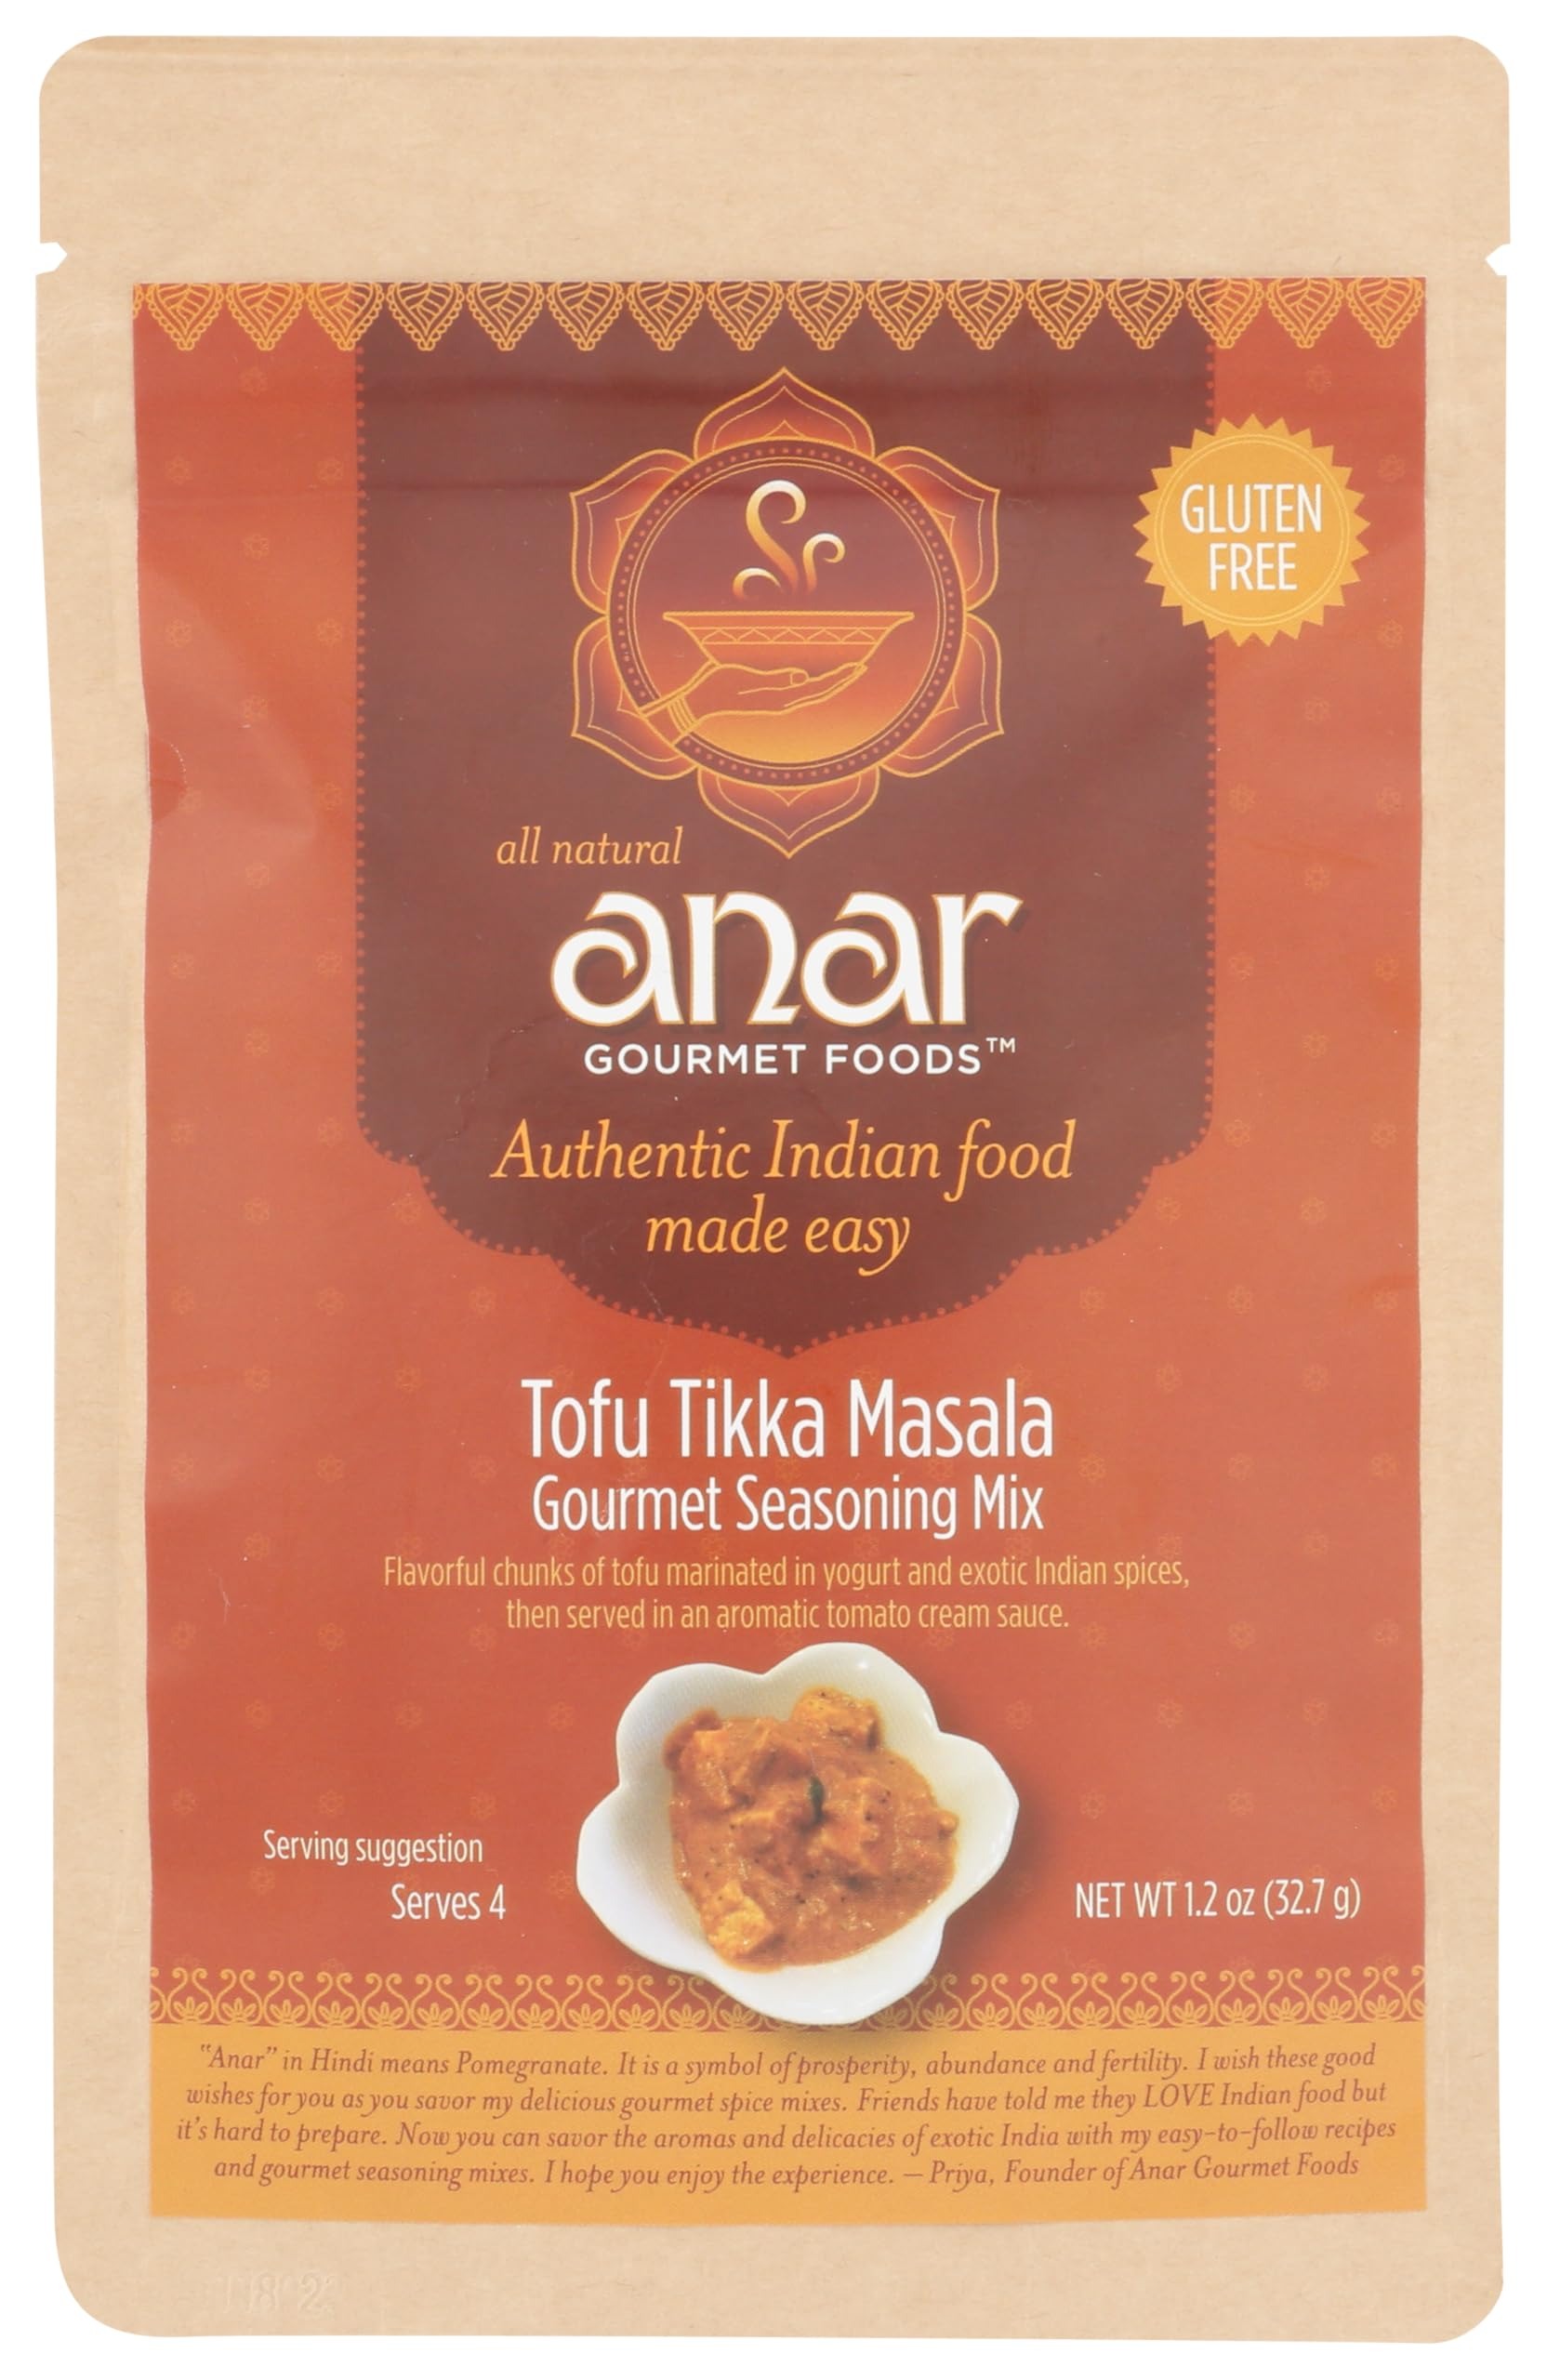
Item Name: ANAR GOURMET FOODS Tofu Tikka Masala, 2 OZ
Bullet Point 1: Authentic homemade taste
Bullet Point 2: Easy recipe
Bullet Point 3: All natural ingredients: No gluten, MSG, Soy, Nuts, Sugar, Chemical or Preservatives
Product Description: Use this gourmet spice mix to make delicious homecooked Tofu Tikka Masala. Prepare flavorful tofu marinated in yogurt and Indian spices in a rich tomato cream sauce. Make a dairy free vegan option with use of diary free yogurt and unsweetened coconut milk.
Value: 1.0
Unit: Ounce

Price: 11.99